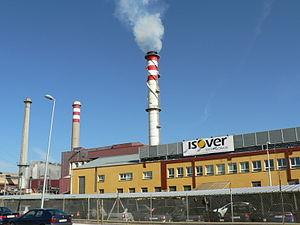
Azuqueca - Zone industrielle, usines de verre.